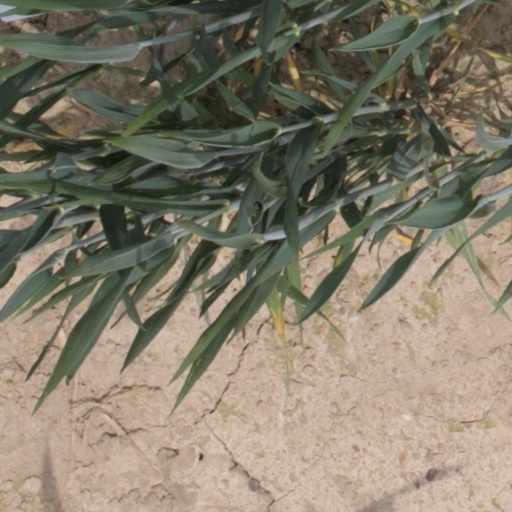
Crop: wheat